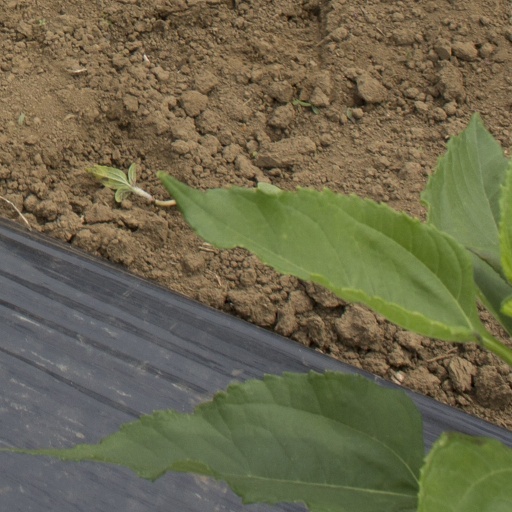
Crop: Jerusalem artichoke